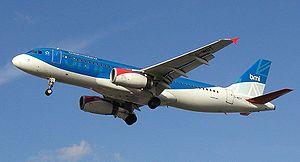
Bmi est le nom commercial de l'ancienne compagnie aérienne britannique British Midland Airways. Cinquième compagnie aérienne commerciale du Royaume-Uni, son principal centre opérationnel était à l'aéroport de Londres-Heathrow.
International Aero Engines est une société de construction de moteurs d'avions qui produit le V2500, un moteur à réaction à double flux à haut taux de dilution qui équipe la famille des Airbus A320 ainsi que le McDonnell Douglas MD-90.